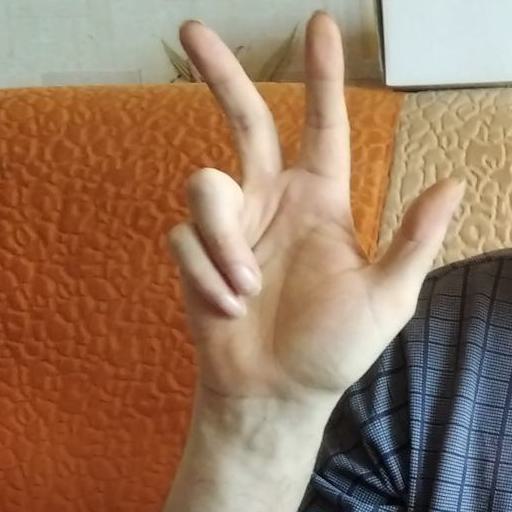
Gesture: three2